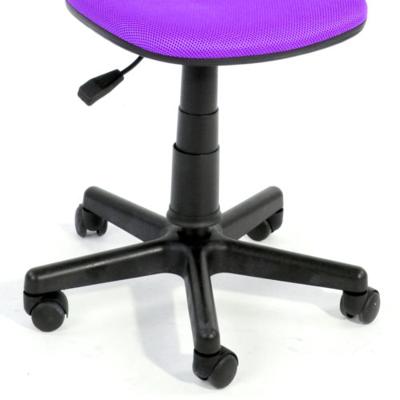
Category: chair